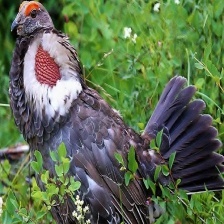
Species: BLUE GROUSE
Scientific name: DENDRAGAPUS OBSCURUS
ImageNet parent category: black_grouse